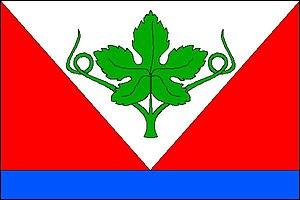
Lozice est une commune du district de Chrudim, dans la région de Pardubice, en République tchèque. Sa population s'élevait à 163 habitants en 2017.